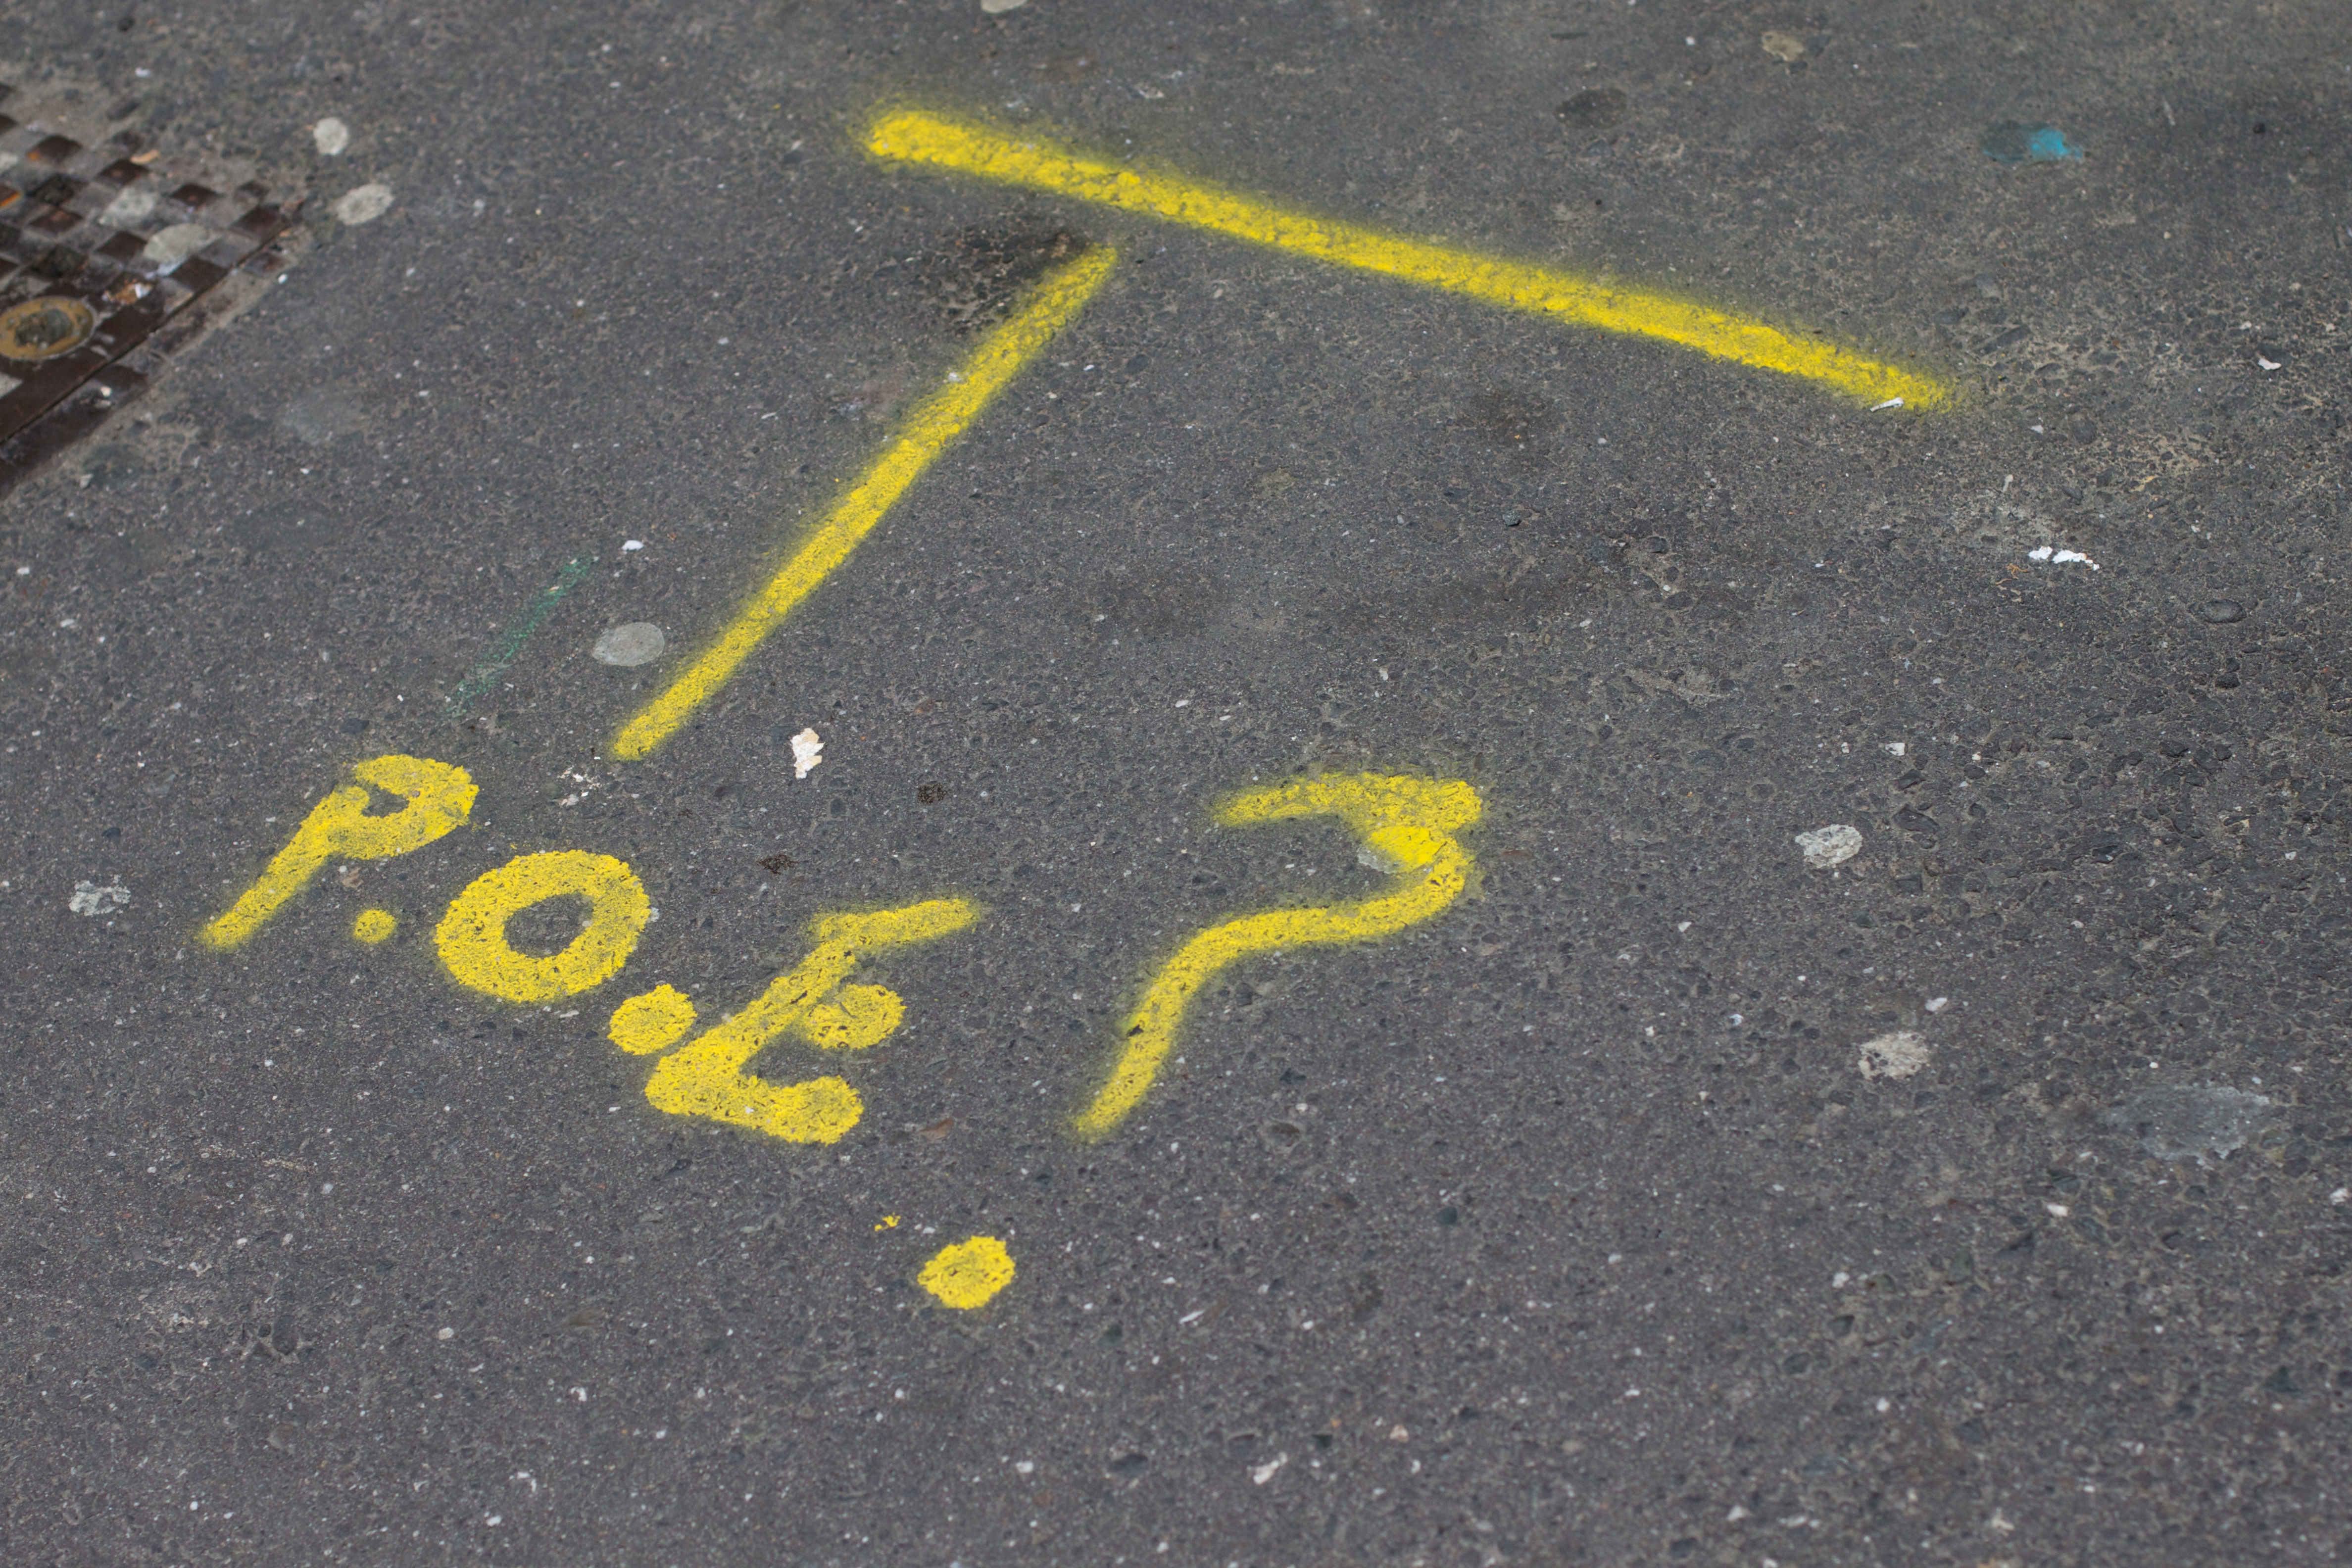
number, asphalt, line, green, soil, yellow, lane, font, auodyssey, road surface